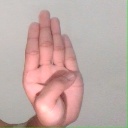
अक्षर: ब